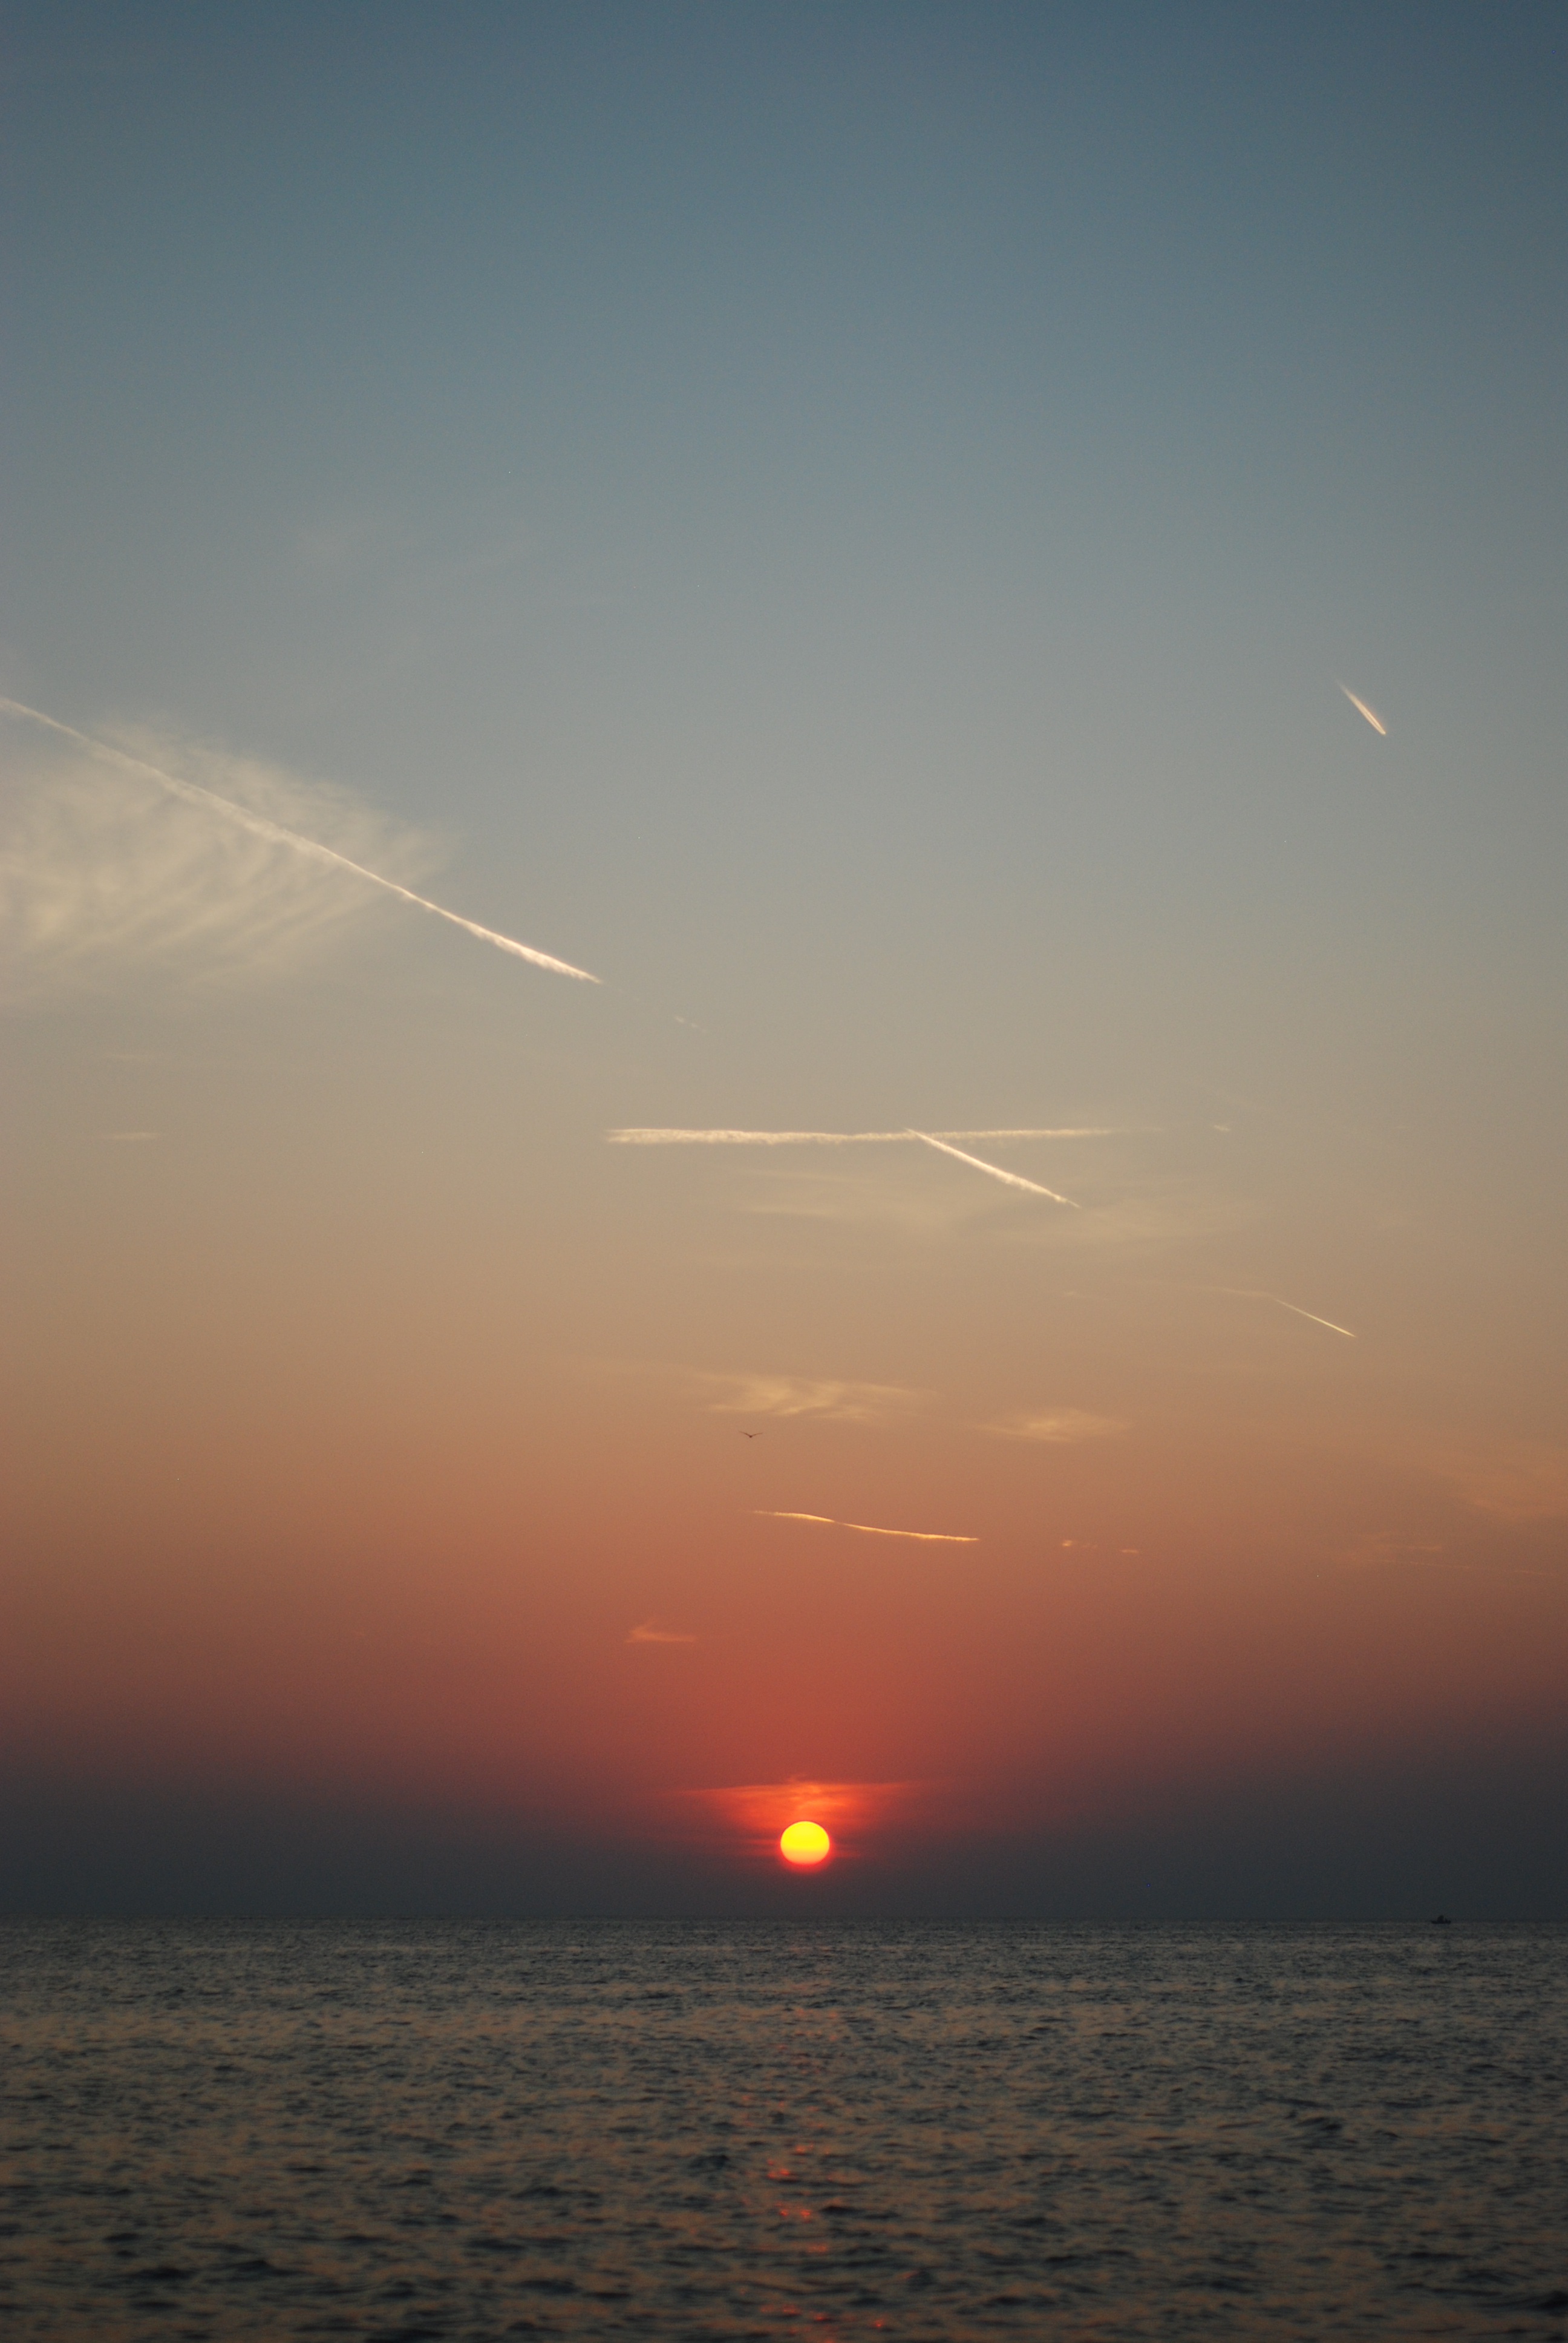
beach, landscape, sea, coast, water, ocean, horizon, cloud, sky, sun, sunrise, sunset, sunlight, morning, view, dawn, atmosphere, summer, dusk, evening, holiday, tourism, croatia, holidays, afterglow, astronomical object, atmospheric phenomenon